Danmark Fjord

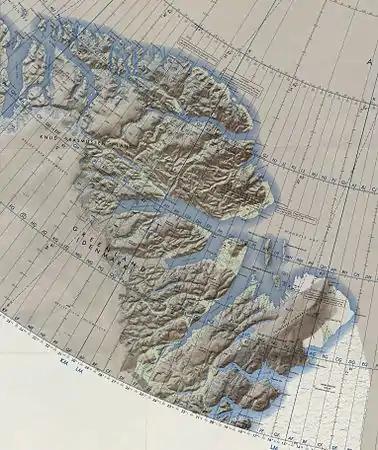
Map of Northeastern Greenland

Danmark Fjord, also known as Denmark Sound, is a fjord in northeast Greenland. Administratively it belongs to the Northeast Greenland National Park.